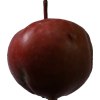
Label: Apple 18